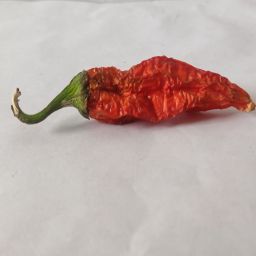
Crop: New Mexico Green Chile
Quality: Dried